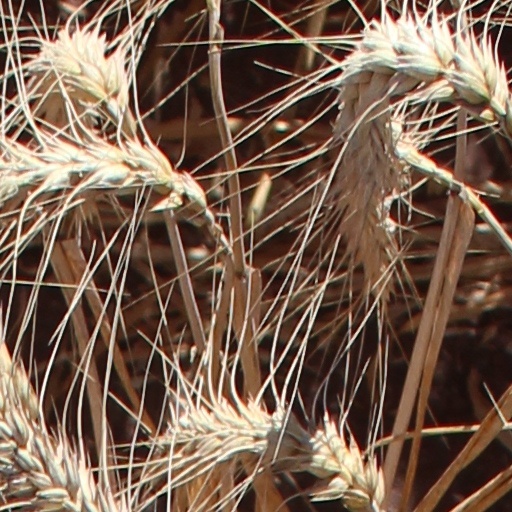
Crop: wheat